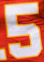
Number: 5